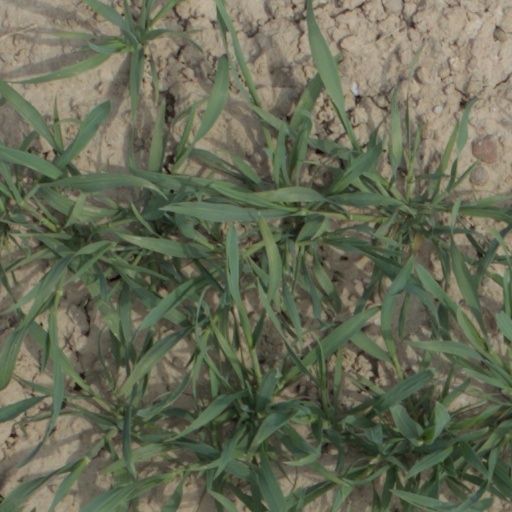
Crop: wheat